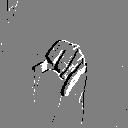
ASL letter: j